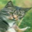
Label: cat